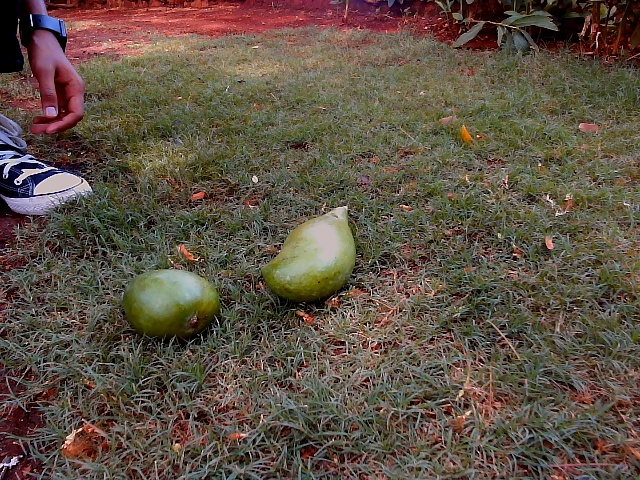
Label: Raw_Mango